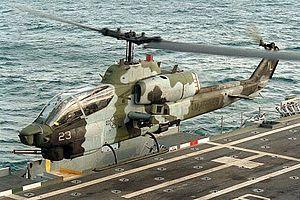
Le Corps des Marines des États-Unis est une des six branches des Forces armées des États-Unis.